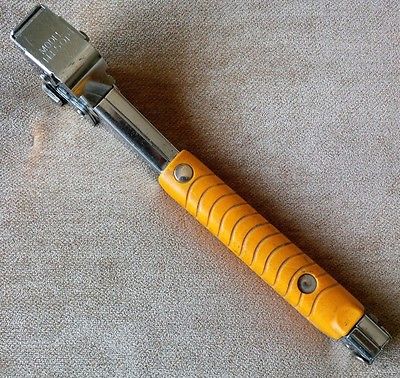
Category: stapler